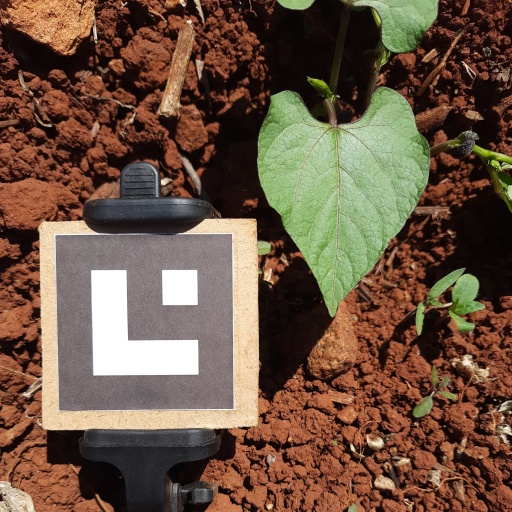
Observations: wavy surface, no eating holes, under sunlight